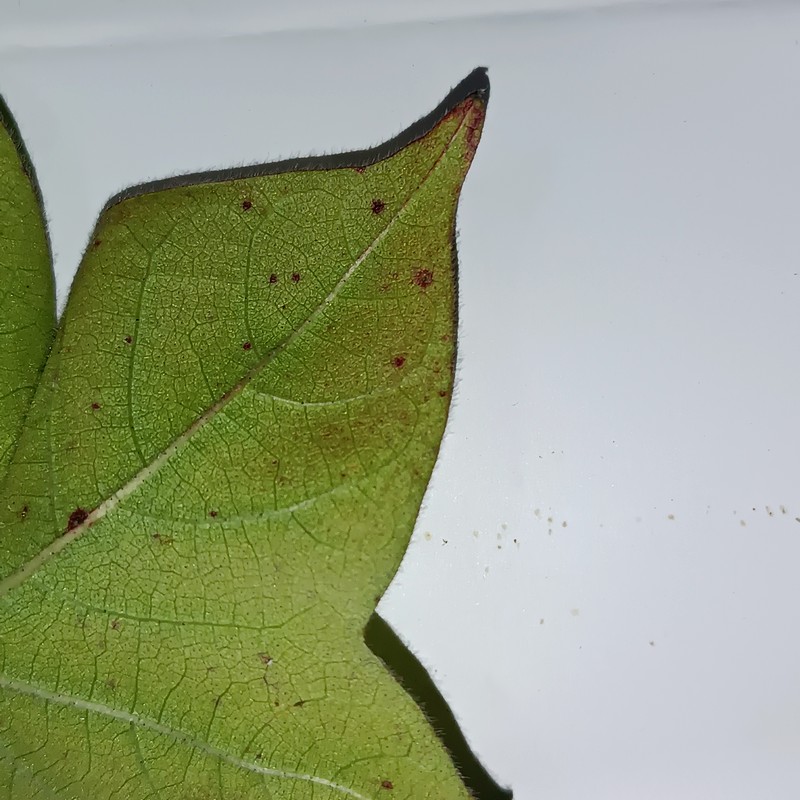
Label: Leaf Redding